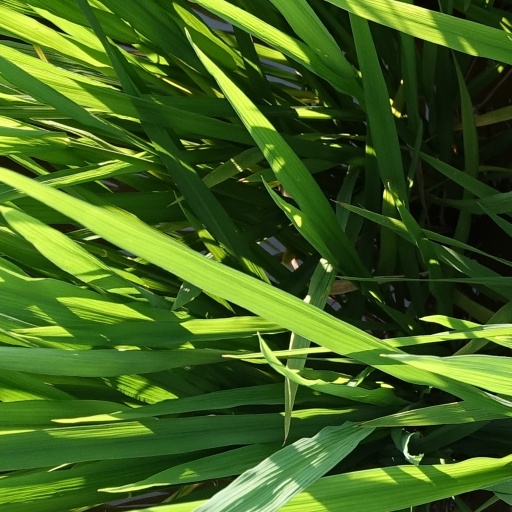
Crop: rice